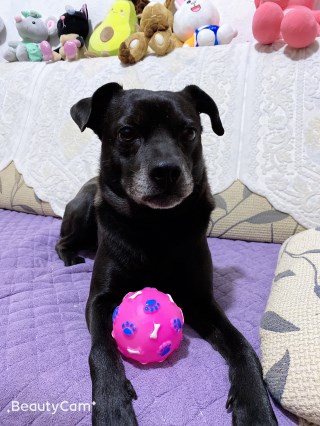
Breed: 3336-n000121-chinese_rural_dog